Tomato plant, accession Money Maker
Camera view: horizontal (90 deg, fisheye); turntable rotation: 210 degrees
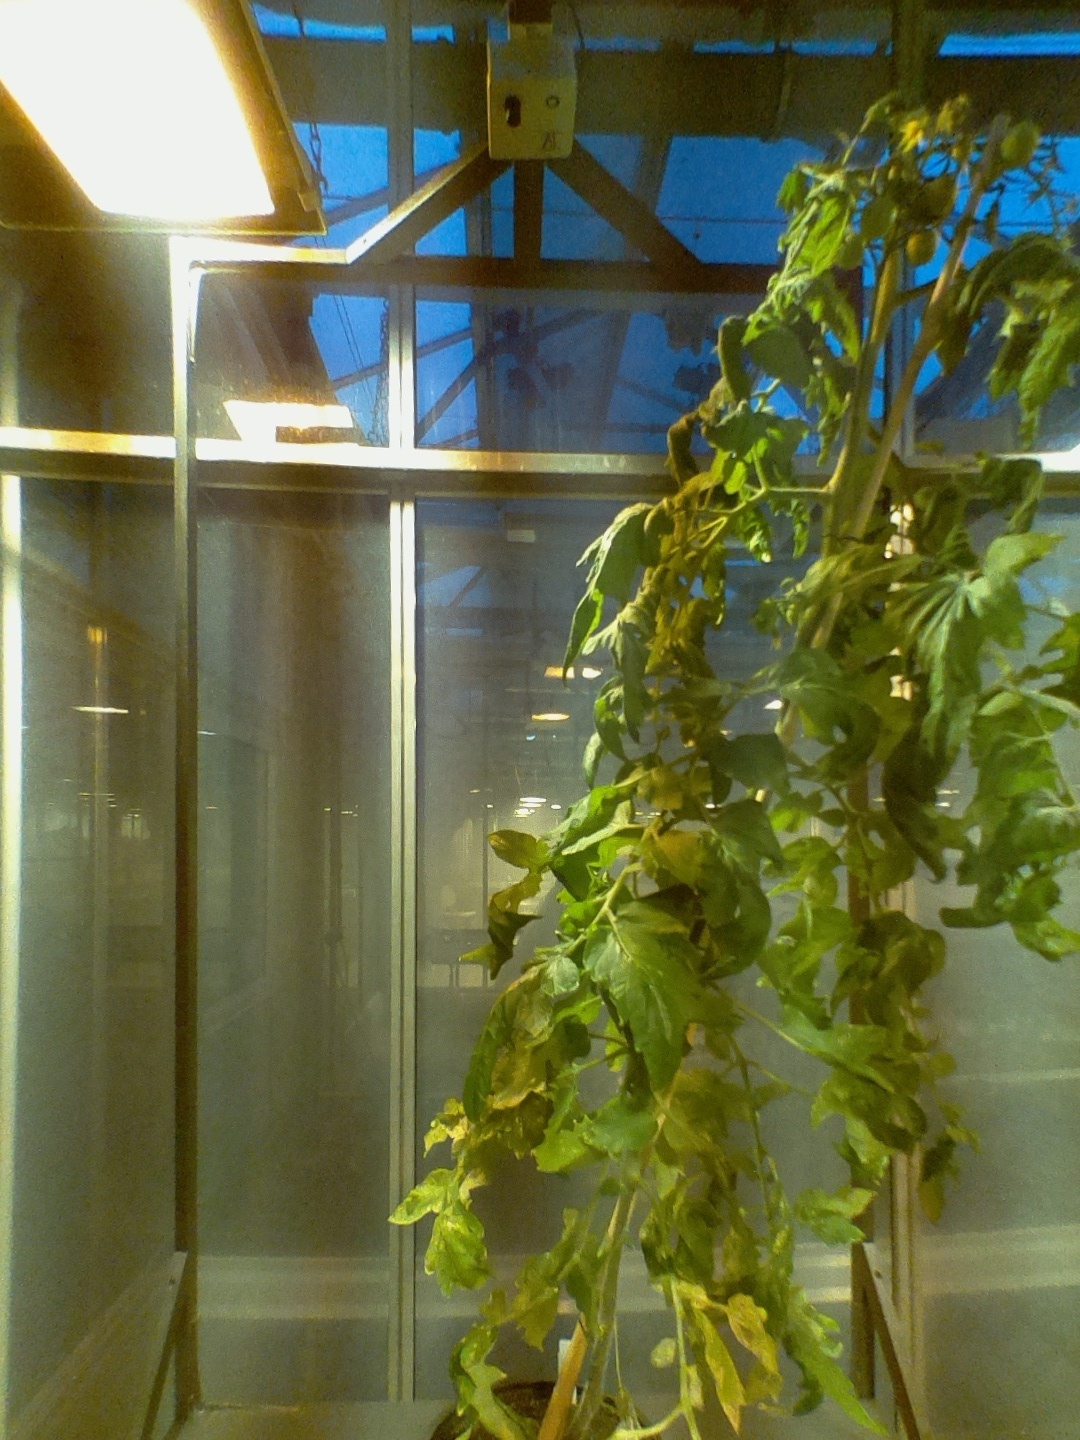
BBCH growth stage 72: 20%-30% of final fruit size